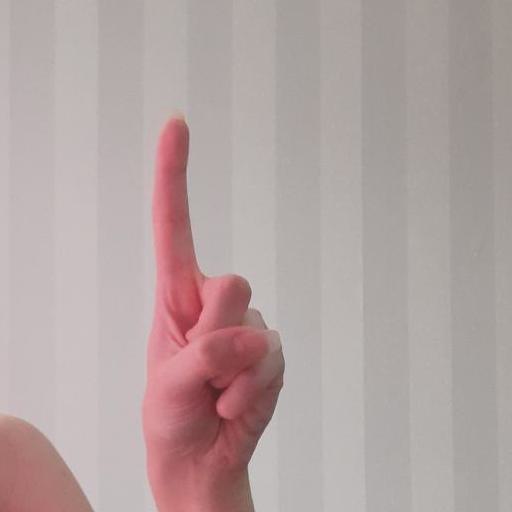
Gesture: one